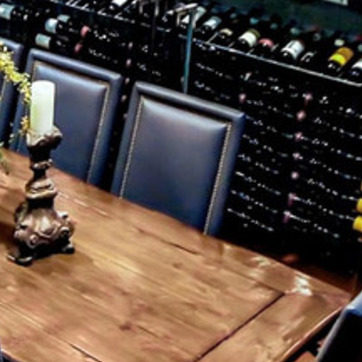
Material: leather